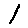
Label: 1